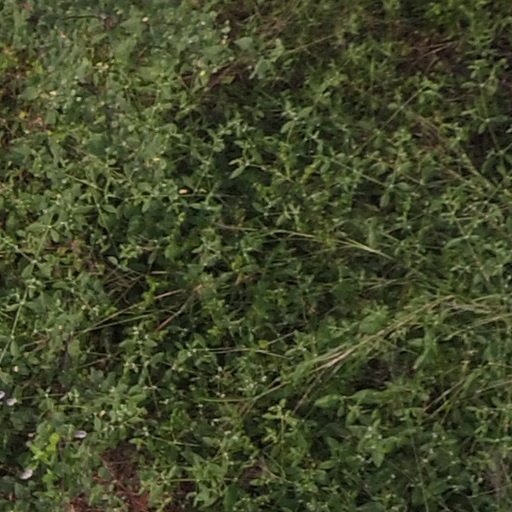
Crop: maize; corn